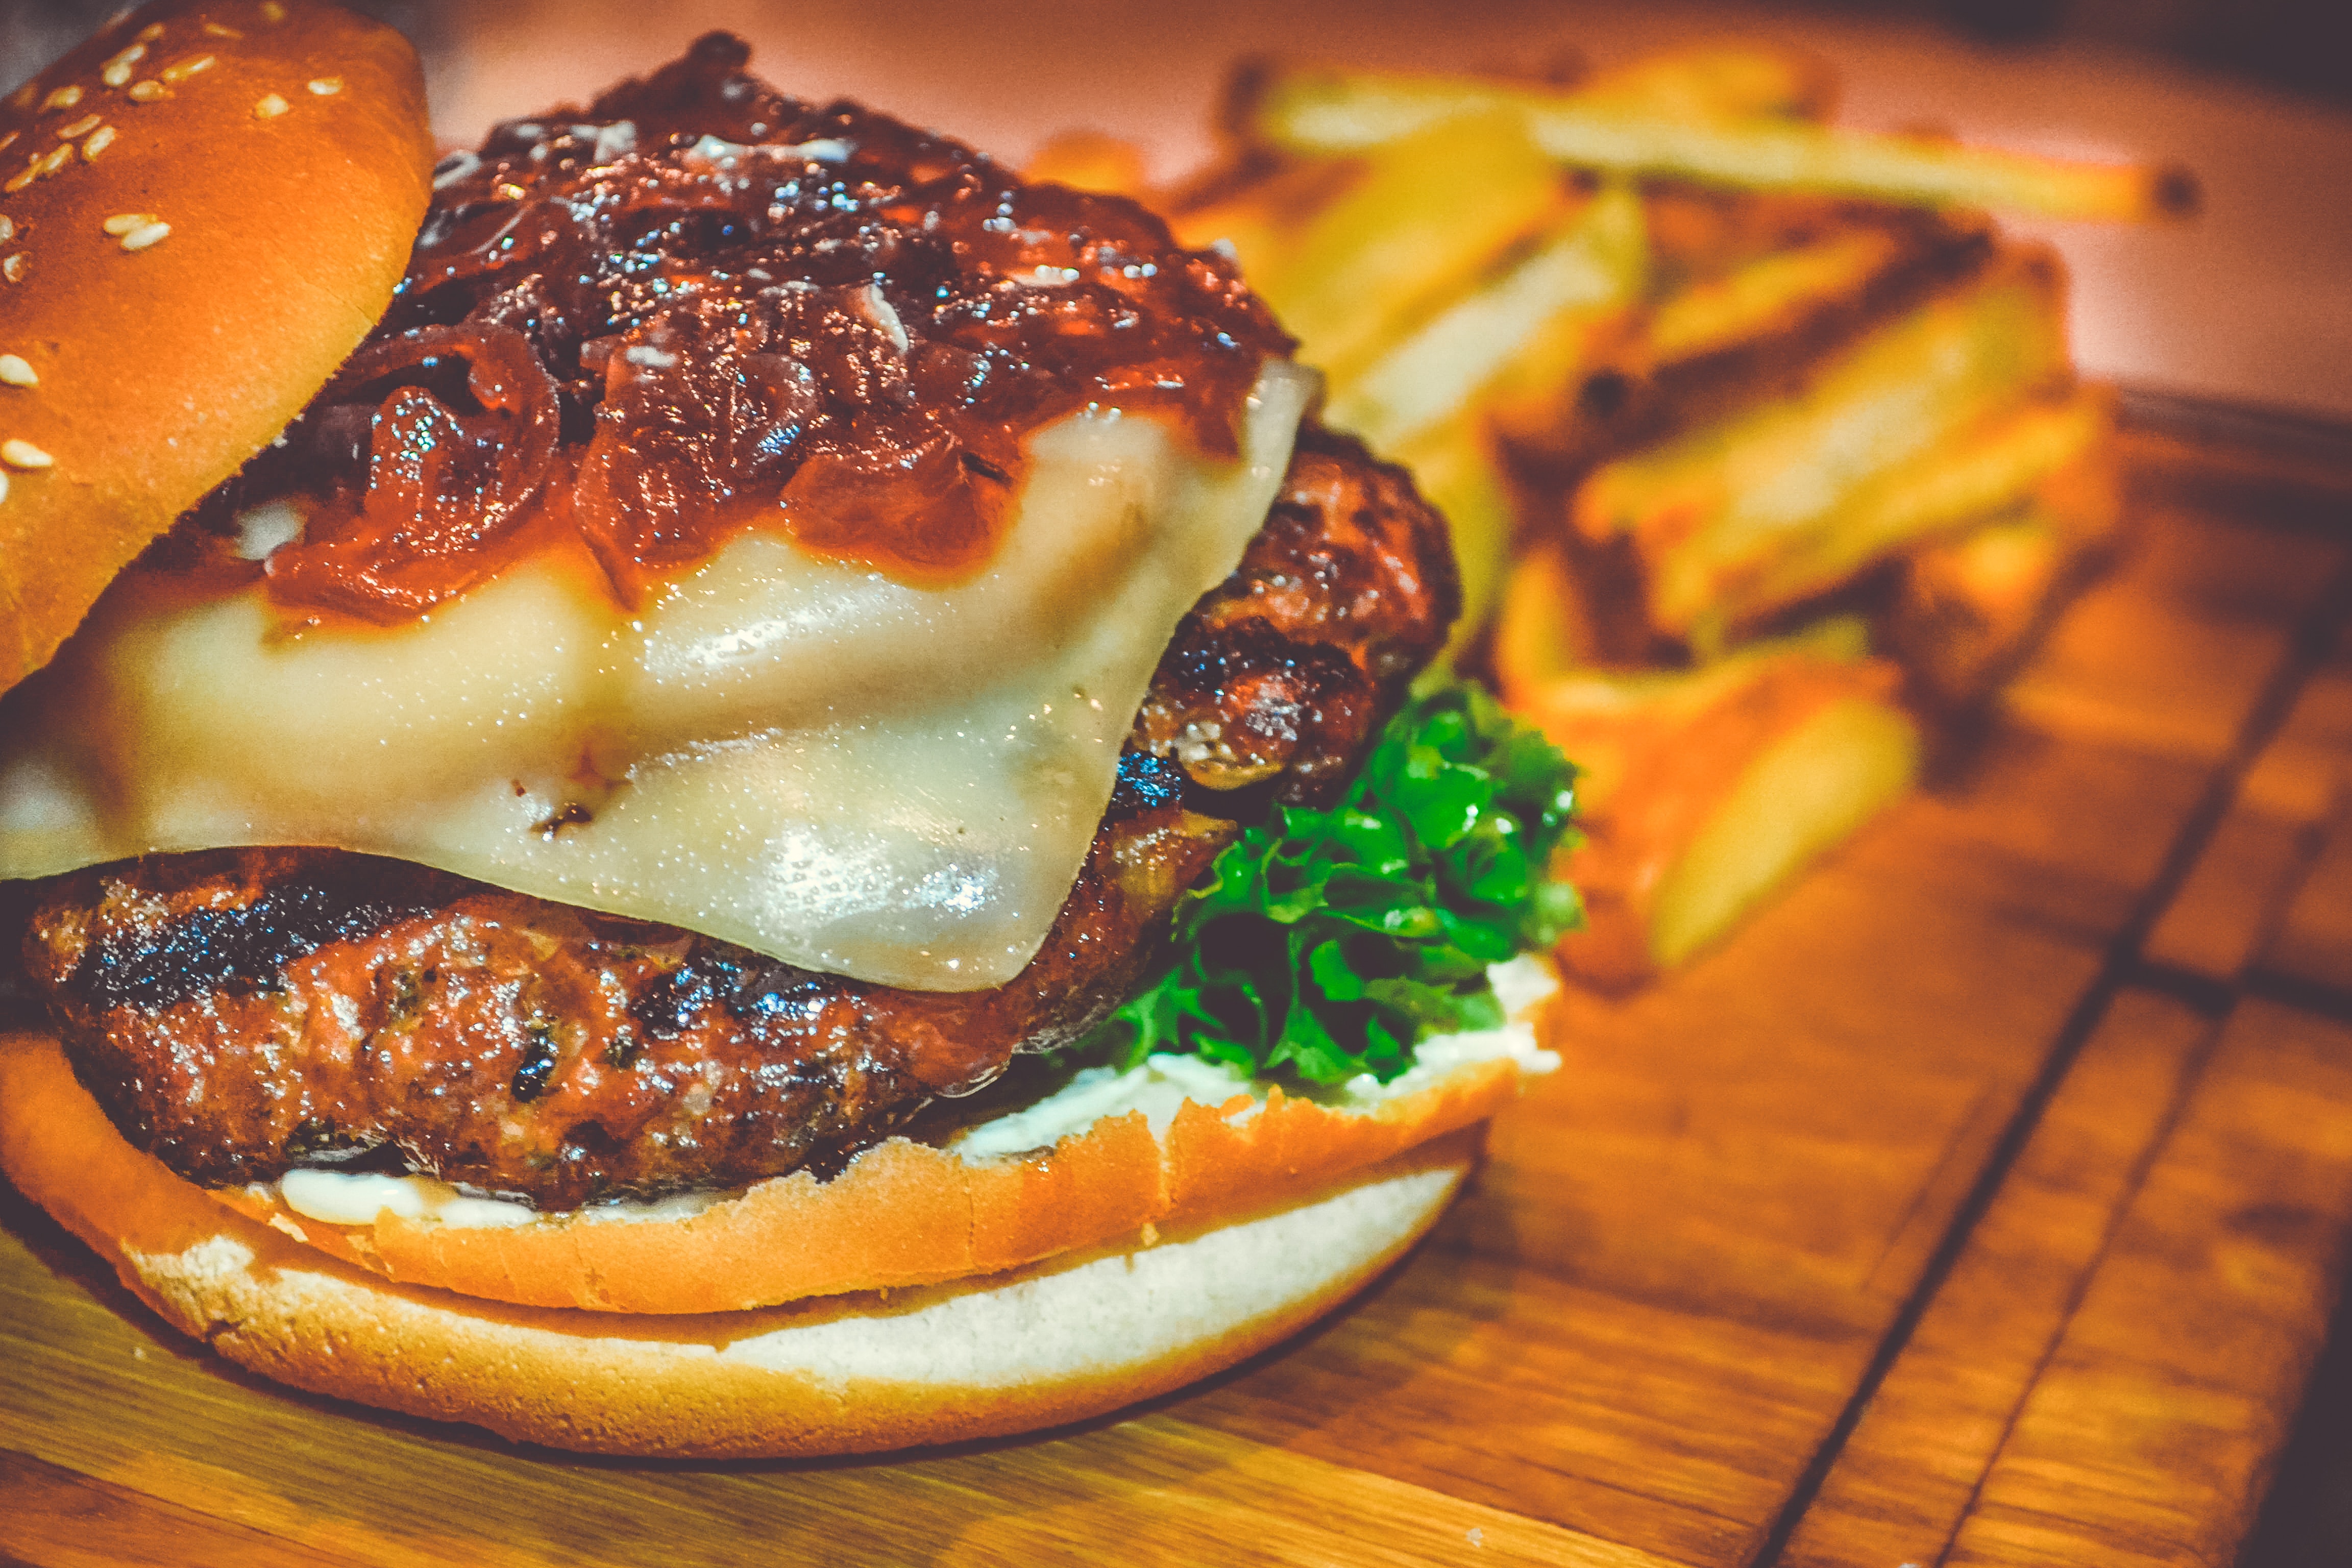
hamburger, fast food, dish, food, cheeseburger, junk food, sandwich, buffalo burger, slider, appetizer, veggie burger, finger food, american food, cuisine, breakfast sandwich, vegetarian food, breakfast, full breakfast